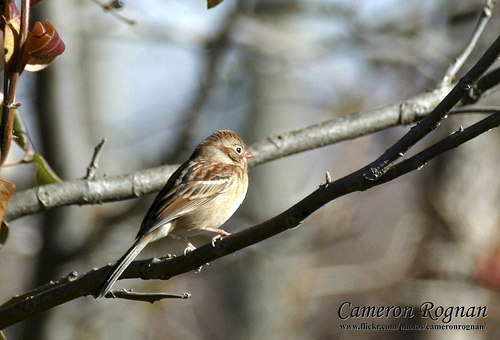
a small bird with brown nape and wing bars, and a short conical beak.
this small bird is multi shades of brown, with darker brown on it's upper body, it has a small head , cream colored eye rings and black eyes.
a small bird with a light beige colored breast, belly and vent, grey nape, and reddish brown and cream spotted covert, this bird also has one white wing bar.
bird with black eye and white eyering, brown beak, and light brown tarsus and feet, and white breast, belly and abdomen
this small bird has brown, tan, and white feathers, with a long, thin tail and very small and short yellow beak.
this small brown bird has a light gray belly and breast and a small pointed beak.
this bird has wings that are brown and has a white belly
this bird has wings that are brown and has a white bellya small bird with a small bill, and black eyes
this is a small bird with an orange beck, black eye with a white ring around it, tan, light brown and white touch of black in the body.
Species: Field Sparrow